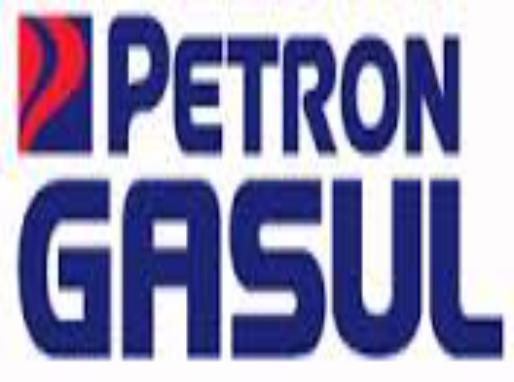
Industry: Transportation